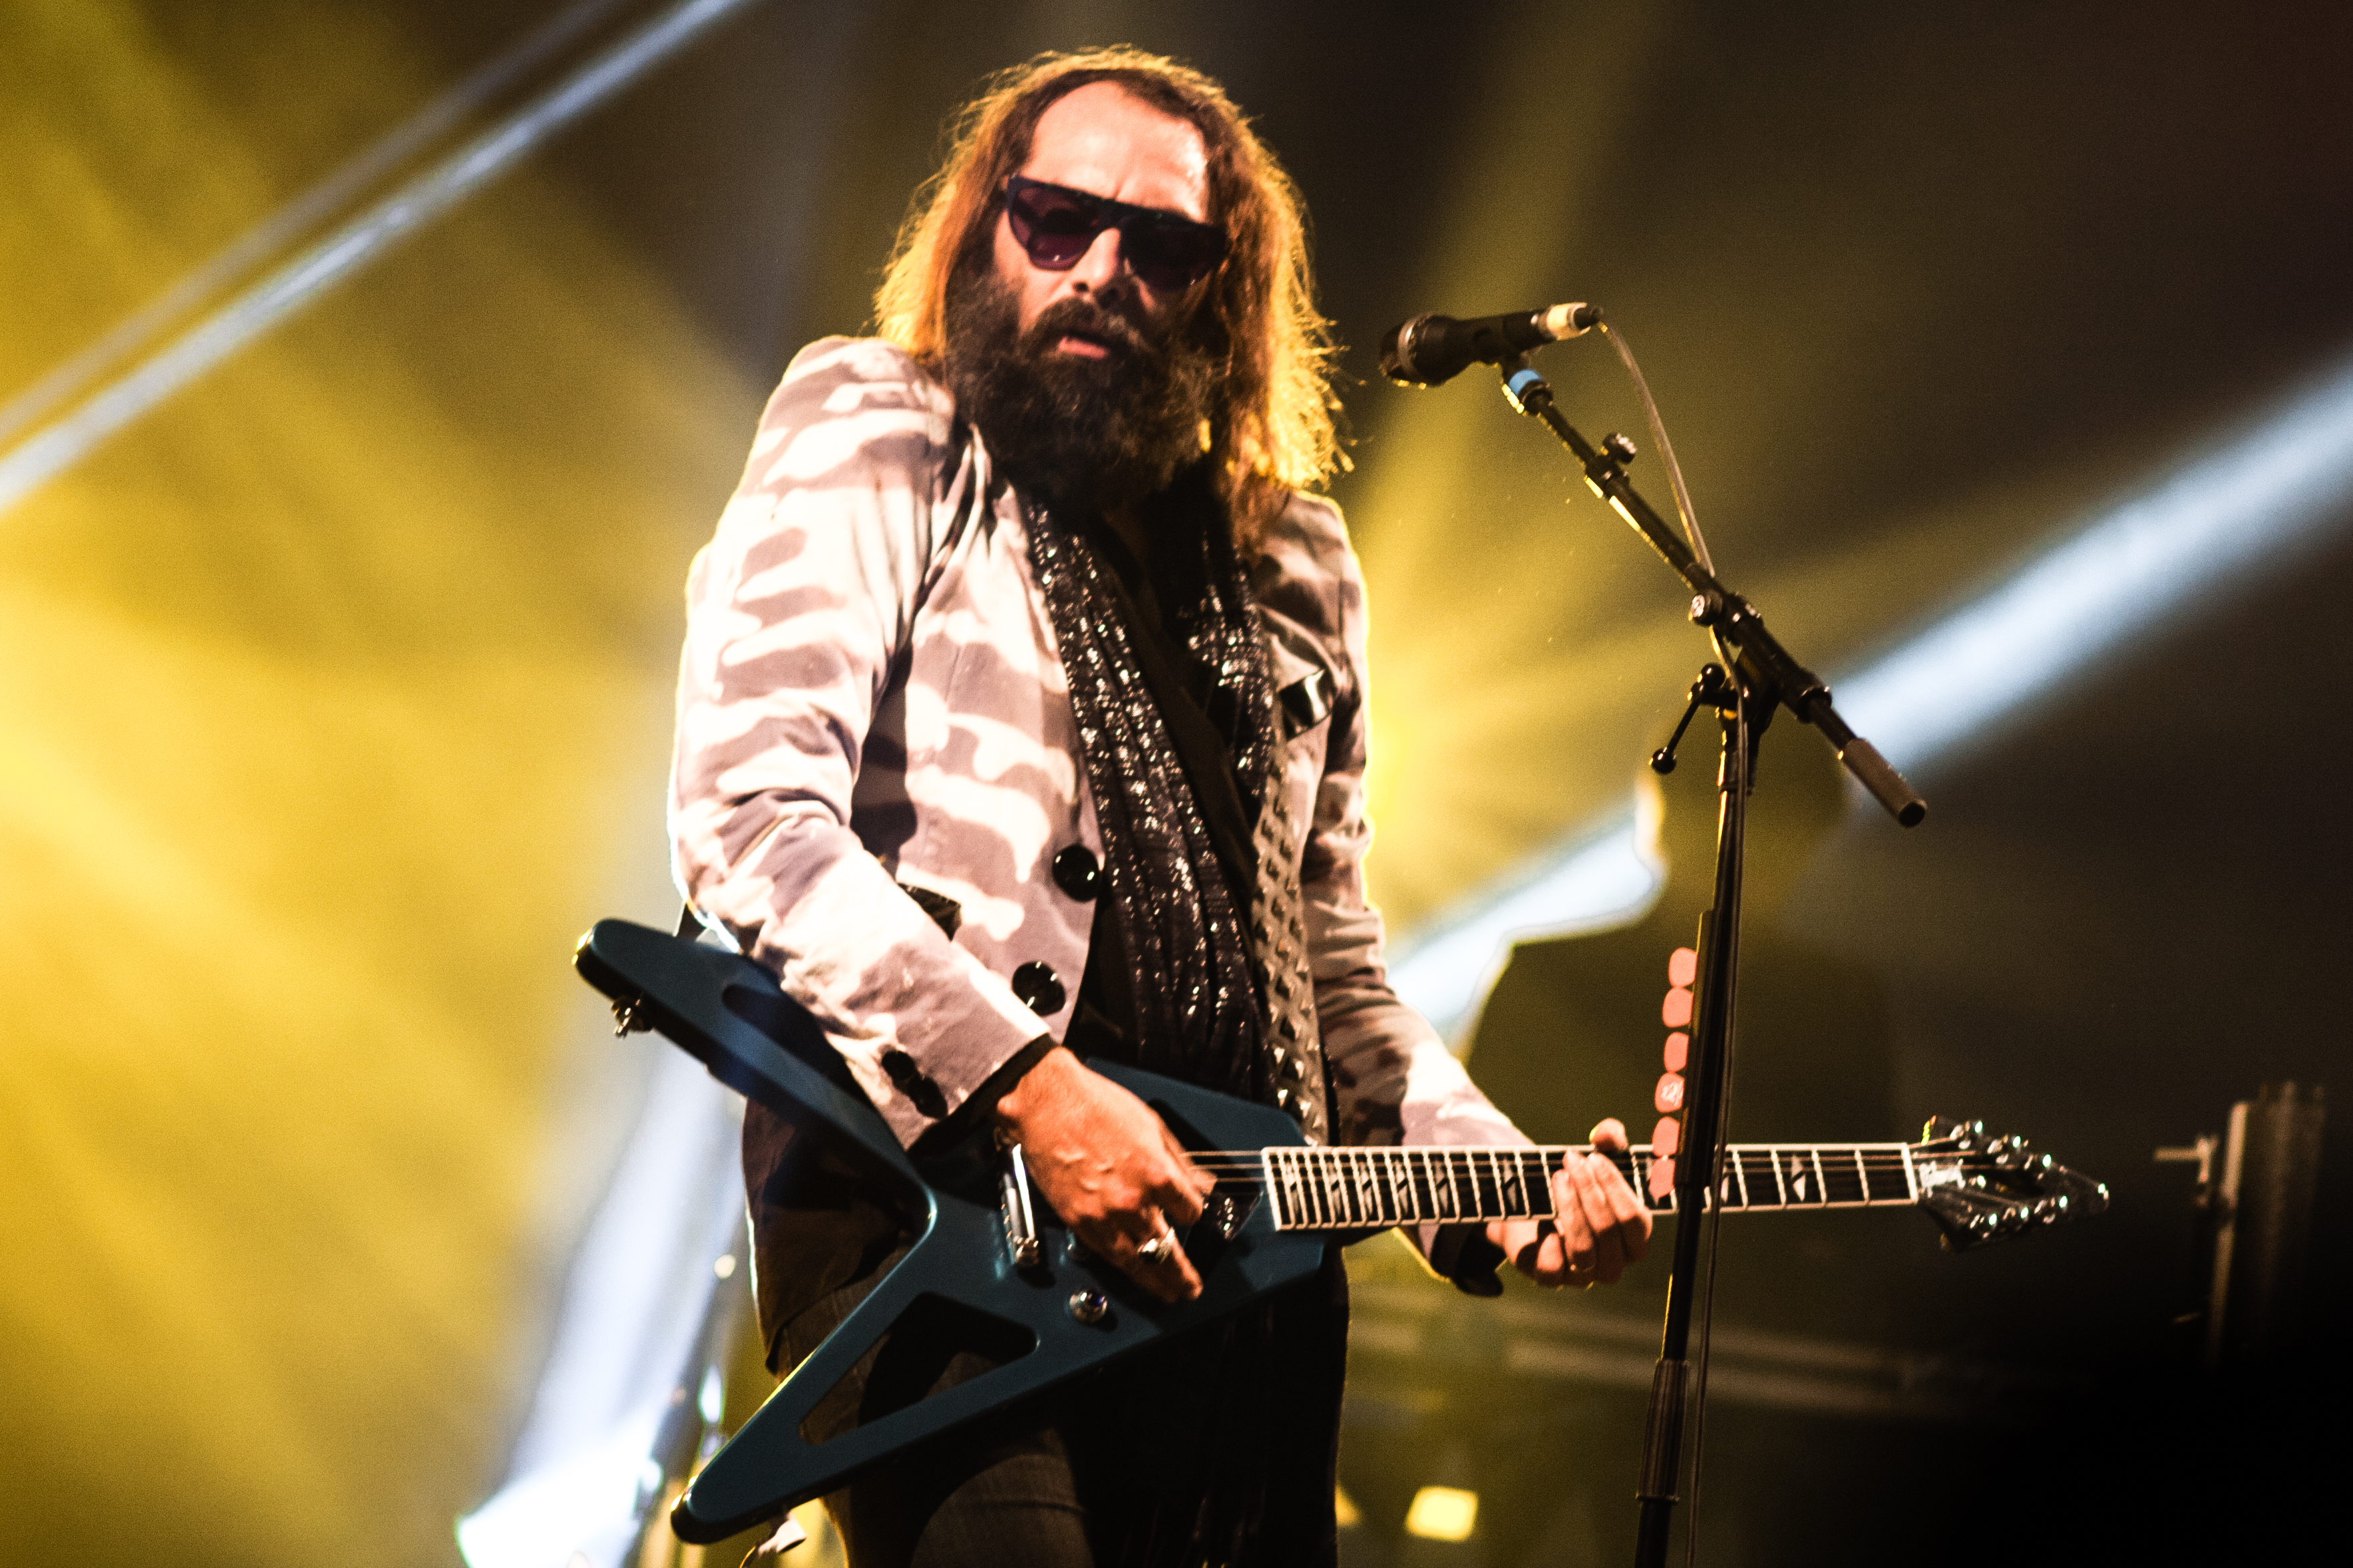
music, concert, live, canon, musician, performance art, festival, 40d, gig, stage, 2012, dour, alliance, bleue, sbastien, tellier, performance, bassist, singing, guitarist, drummer, entertainment, performing arts, singer songwriter